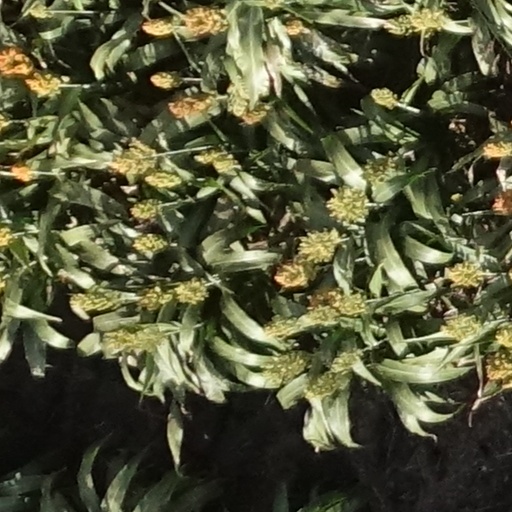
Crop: sorghum